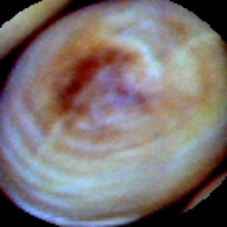
Label: Spotted